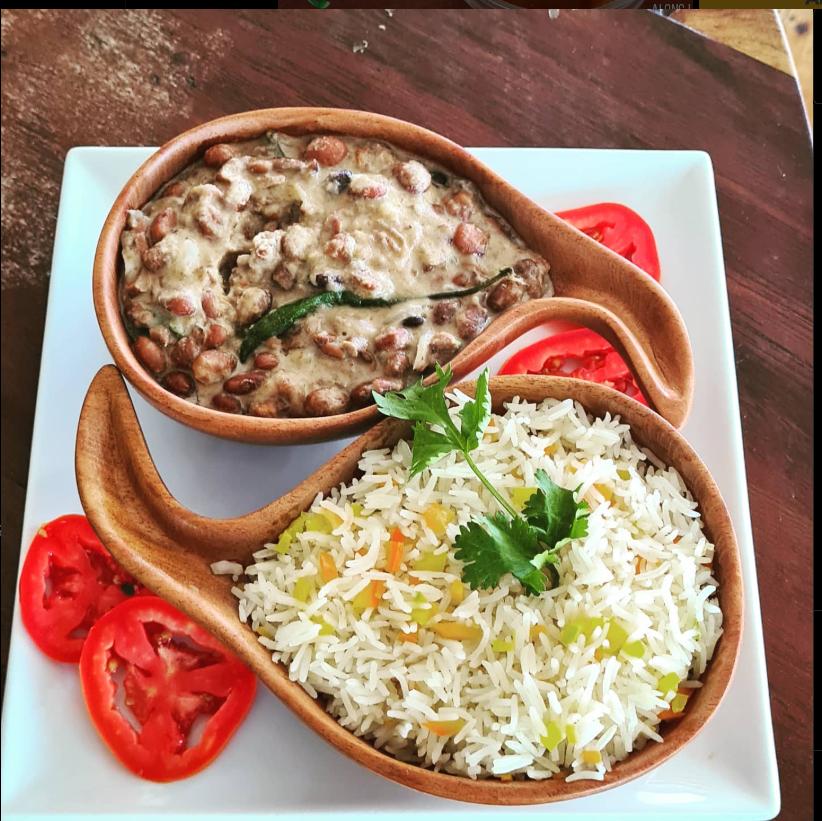
Hii ni sahani. Sahani ambazo zimetayarishwa vizuri kabisa sahani ambazo zinatumika sana sana kuliwa katika hoteli ambazo sana sana zinahifadhi utamaduni wa Afrika maana ni sahani zilizotengenezwa kwa maumbo ama kwa vitu vya maji ama vitu vya matunda ambayo yanaweza kutengenezewa vizuri chakula hiki ni wali ambao umekatiwa tomato kando kando na pia kuna rojo lake ambalo ni rojo la maharagwe ambao yametengeneza vizuri kabisa.